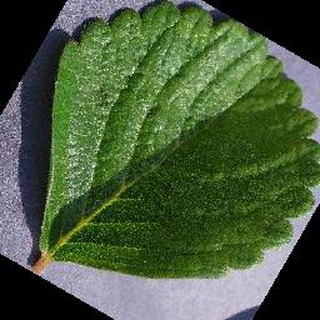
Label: healthy_strawberry